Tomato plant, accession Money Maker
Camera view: vertical (180 deg); turntable rotation: 120 degrees
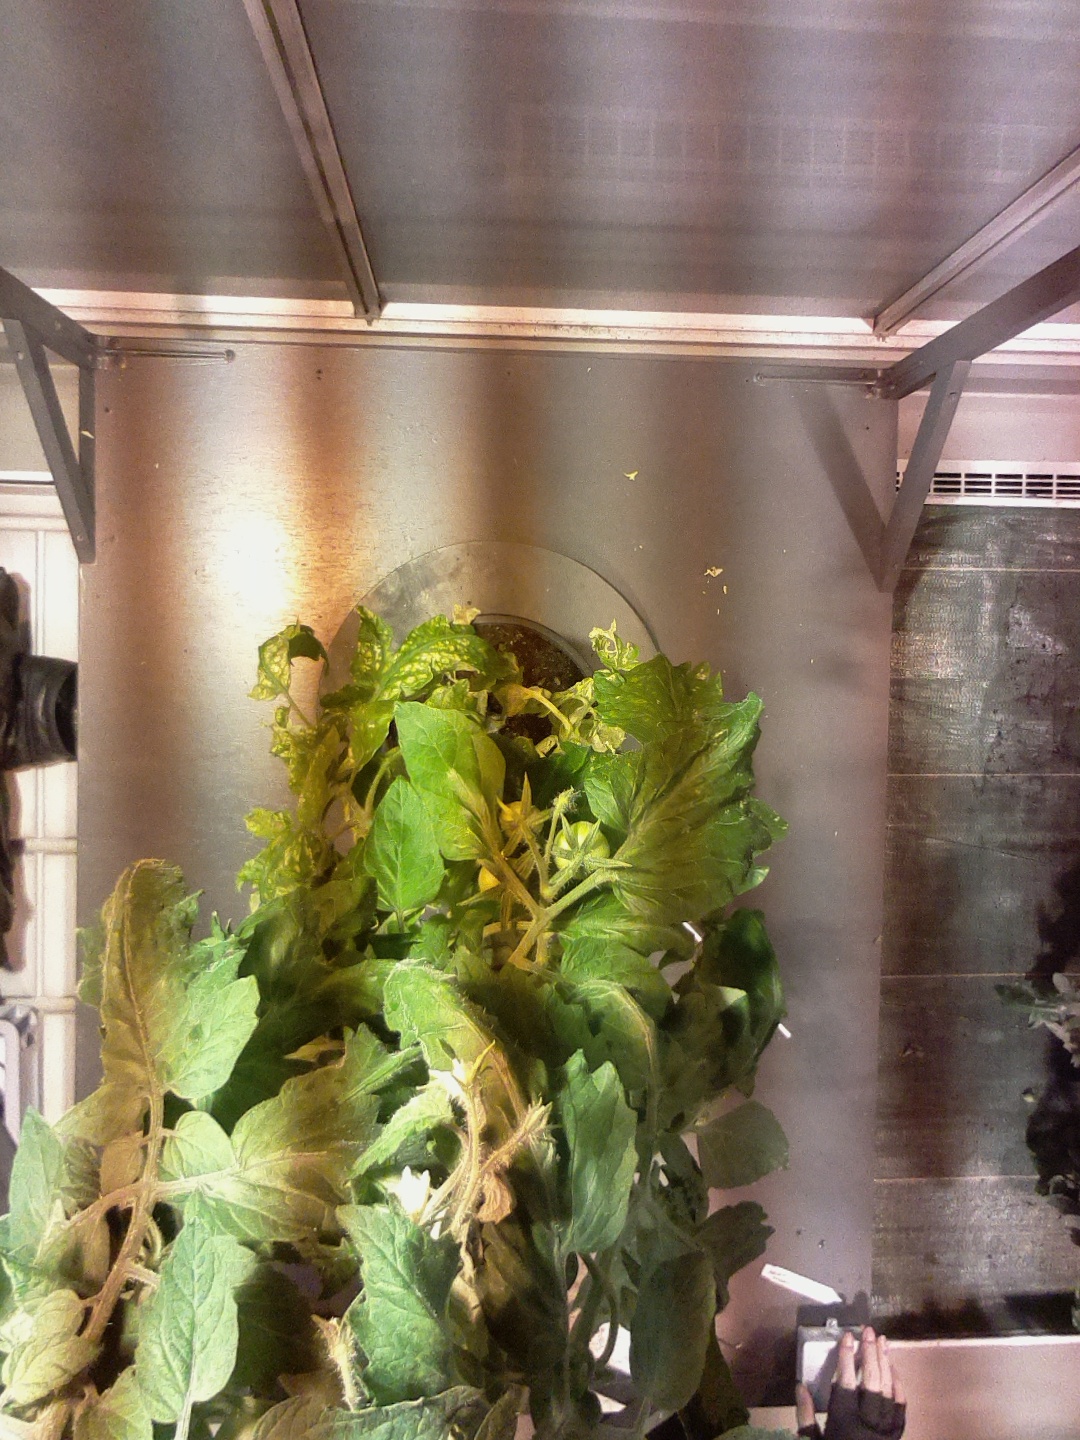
BBCH growth stage 71: 10%-20% of final fruit size